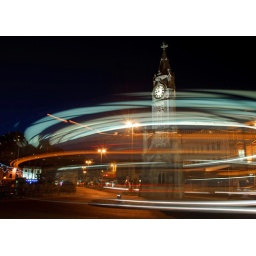
Bus lights swirl around the clock tower at Torquay harbourside